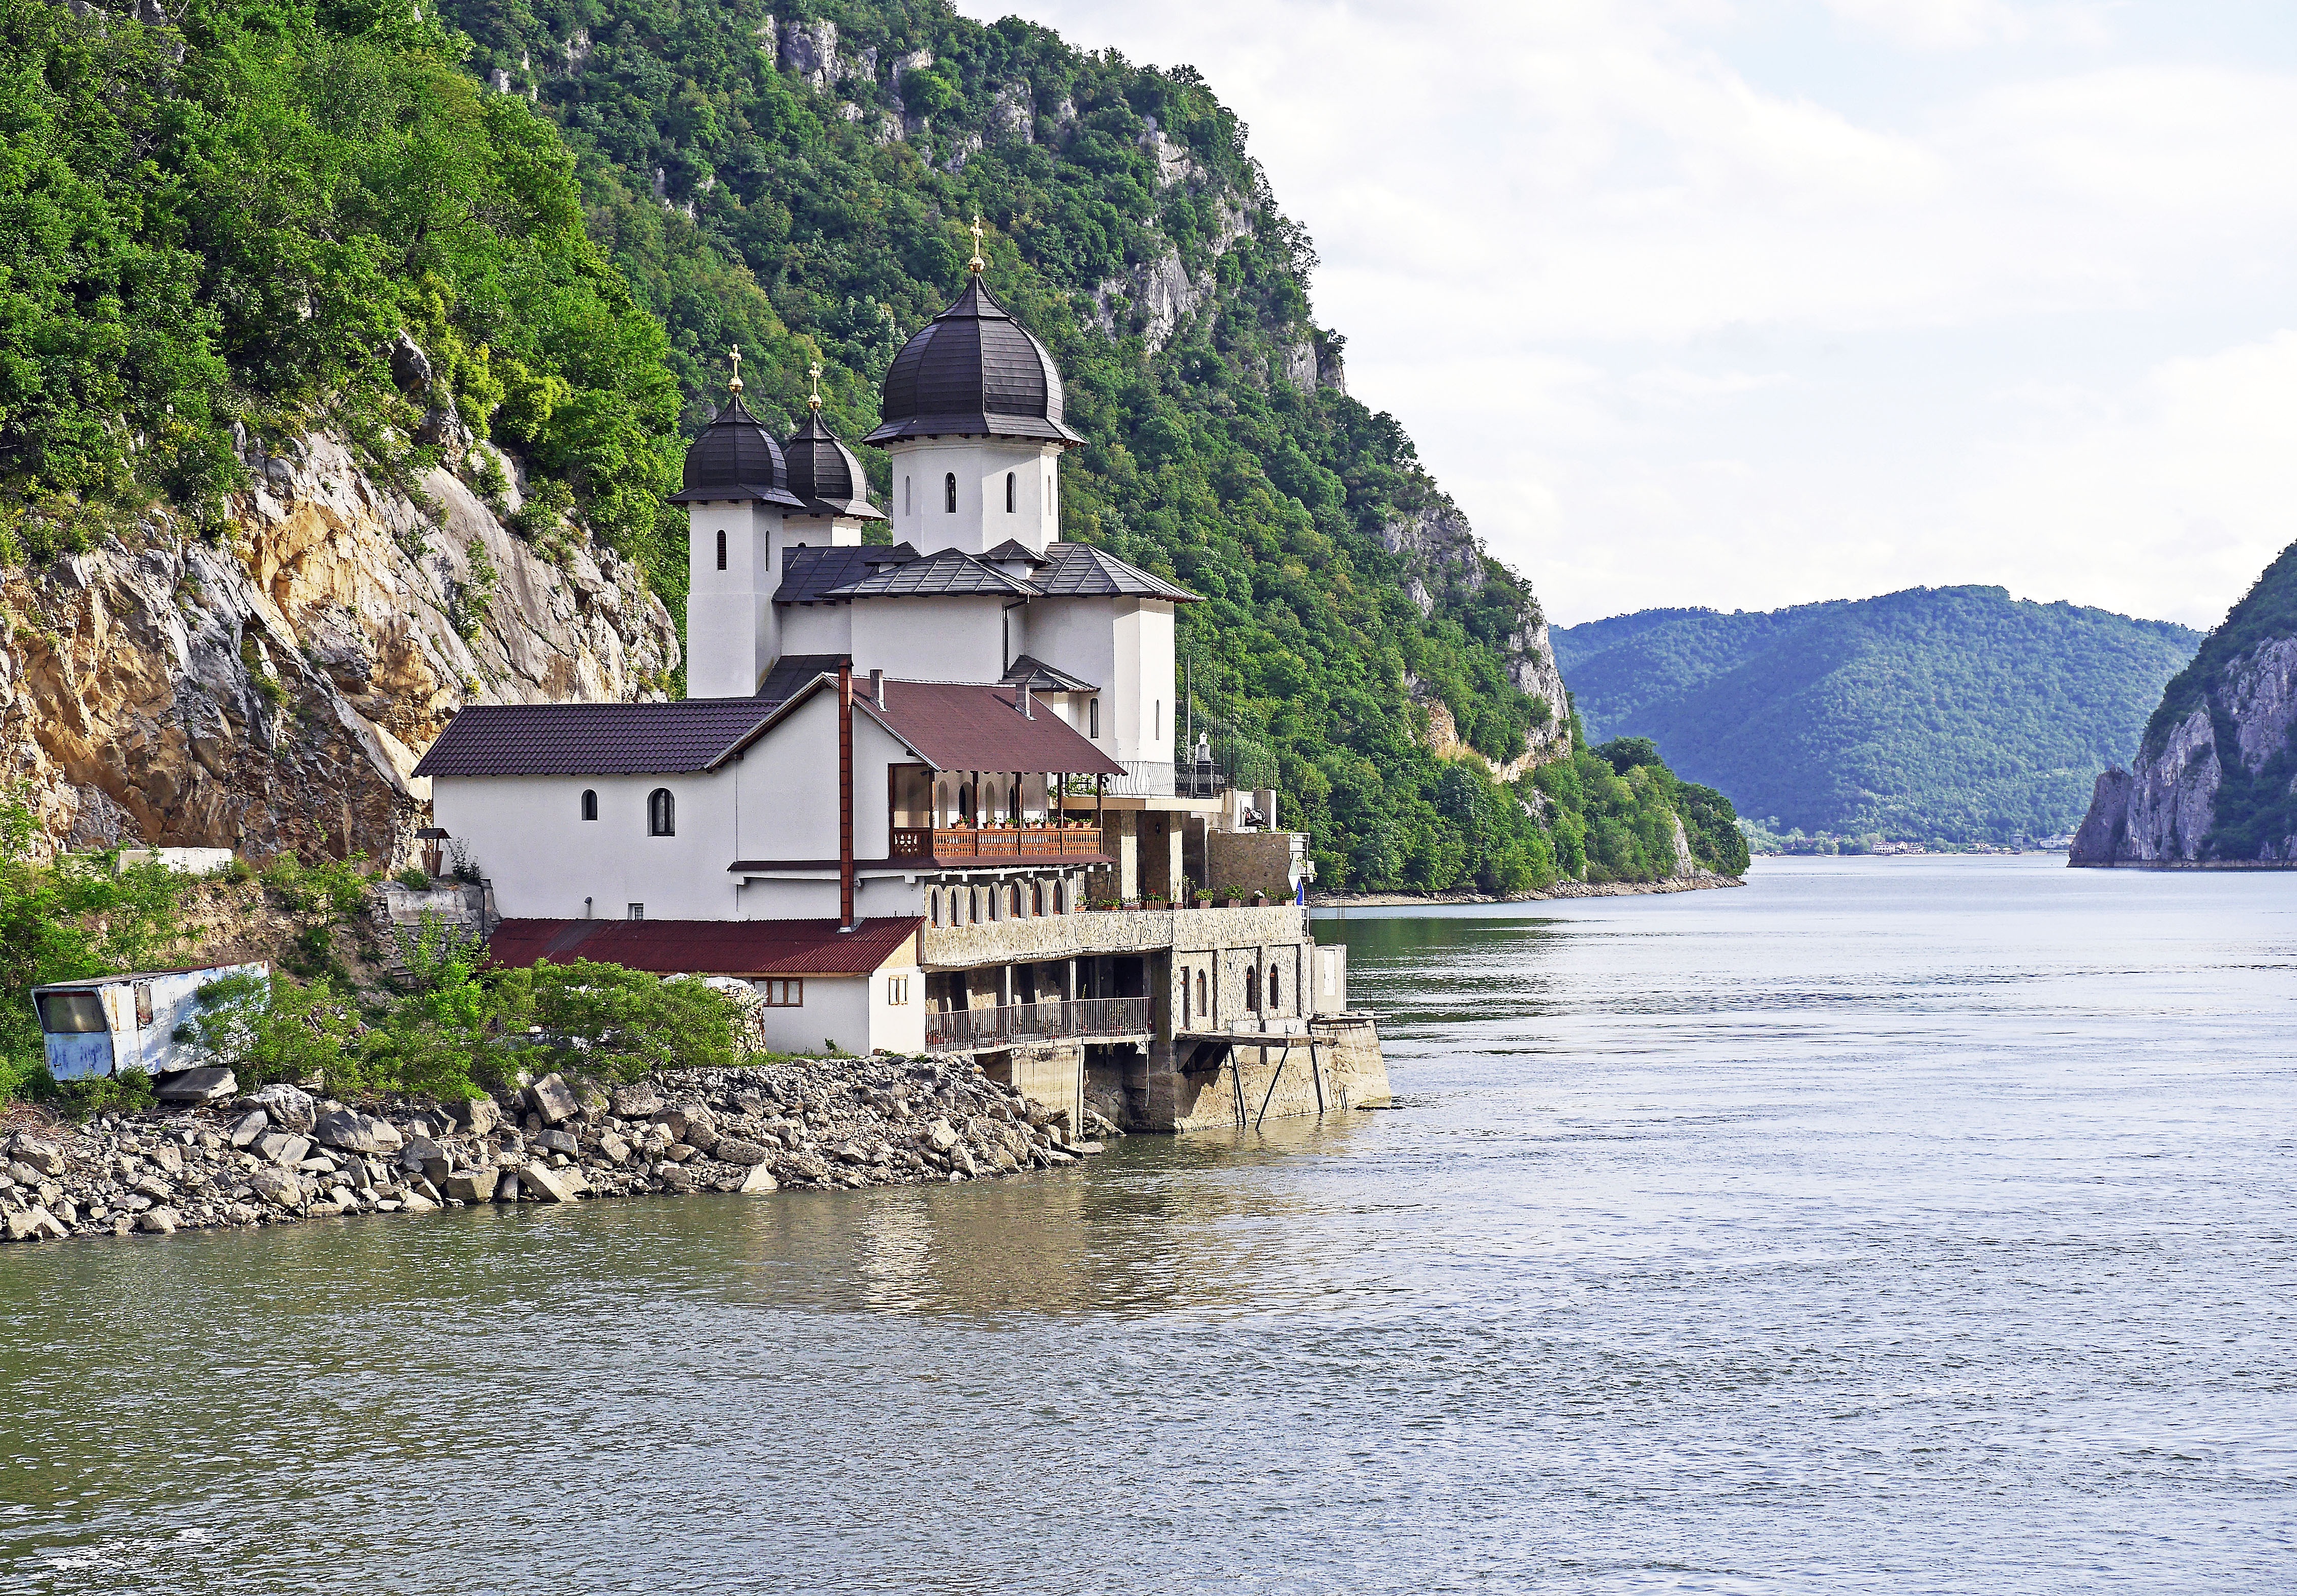
sea, coast, lake, river, mountain range, vacation, village, vehicle, bay, fjord, tourism, waterway, serbia, danube, monastery, deep, orthodox, abbey, romania, iron gate, landform, nunnery, river cruise, bottleneck, karparten, s dkarparten, danube gorge, south east europe, one way traffic, danube cruise